Dell XPS

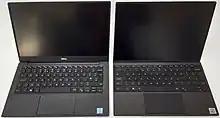
Dell XPS 13 9350 (left) next to the newer XPS 13 9300 (right). The 9300 is slightly smaller than the 9350, although its screen, touchpad and keys are larger.

The former flagship model of the XPS series featured the new Intel Core 2 Duo and Core 2 Extreme processors, as well as Core 2 Quad processors. Other features include dual NVIDIA GeForce 7950 GX2 in Quad SLI mode, 7200RPM SATA hard drive, dual-channel DDR2 RAM. The XPS 710 uses significantly larger power supplies than the other XPS models to accommodate higher-end video cards and overclocked CPUs. It was replaced by the XPS 720.